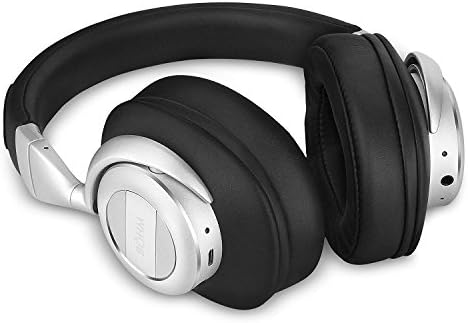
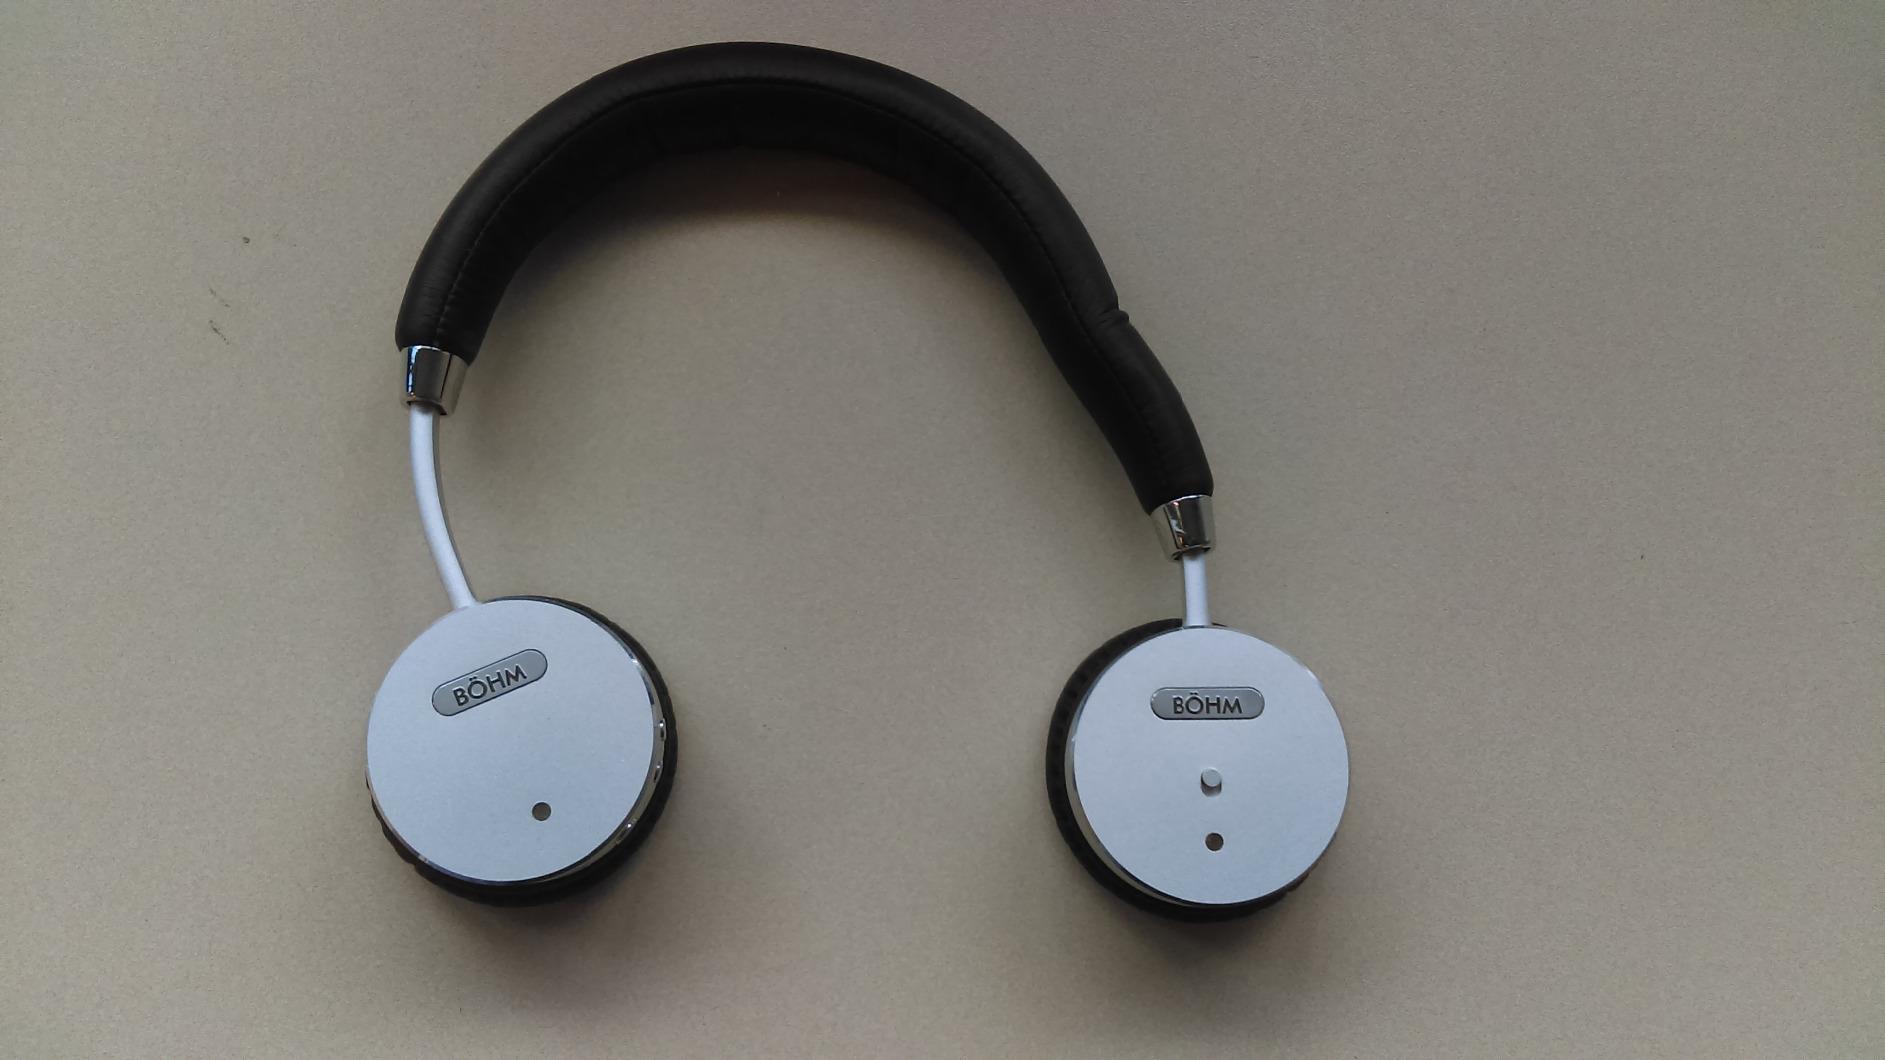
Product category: headphones
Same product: no